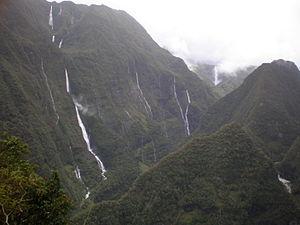
Sont présentées ci-dessous les principales chutes d'eau par hauteur.
Takamaka est une vallée située à l'est de l'île de La Réunion, sur le territoire communal de Saint-Benoît.